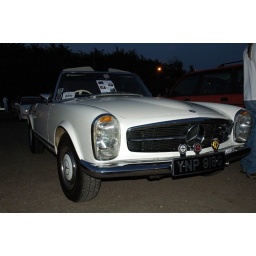
The classic car show at the Britannic building in Wythall. Nikon D70.